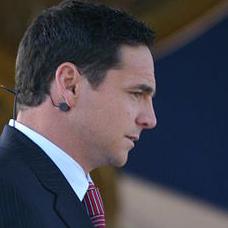
Age: 33